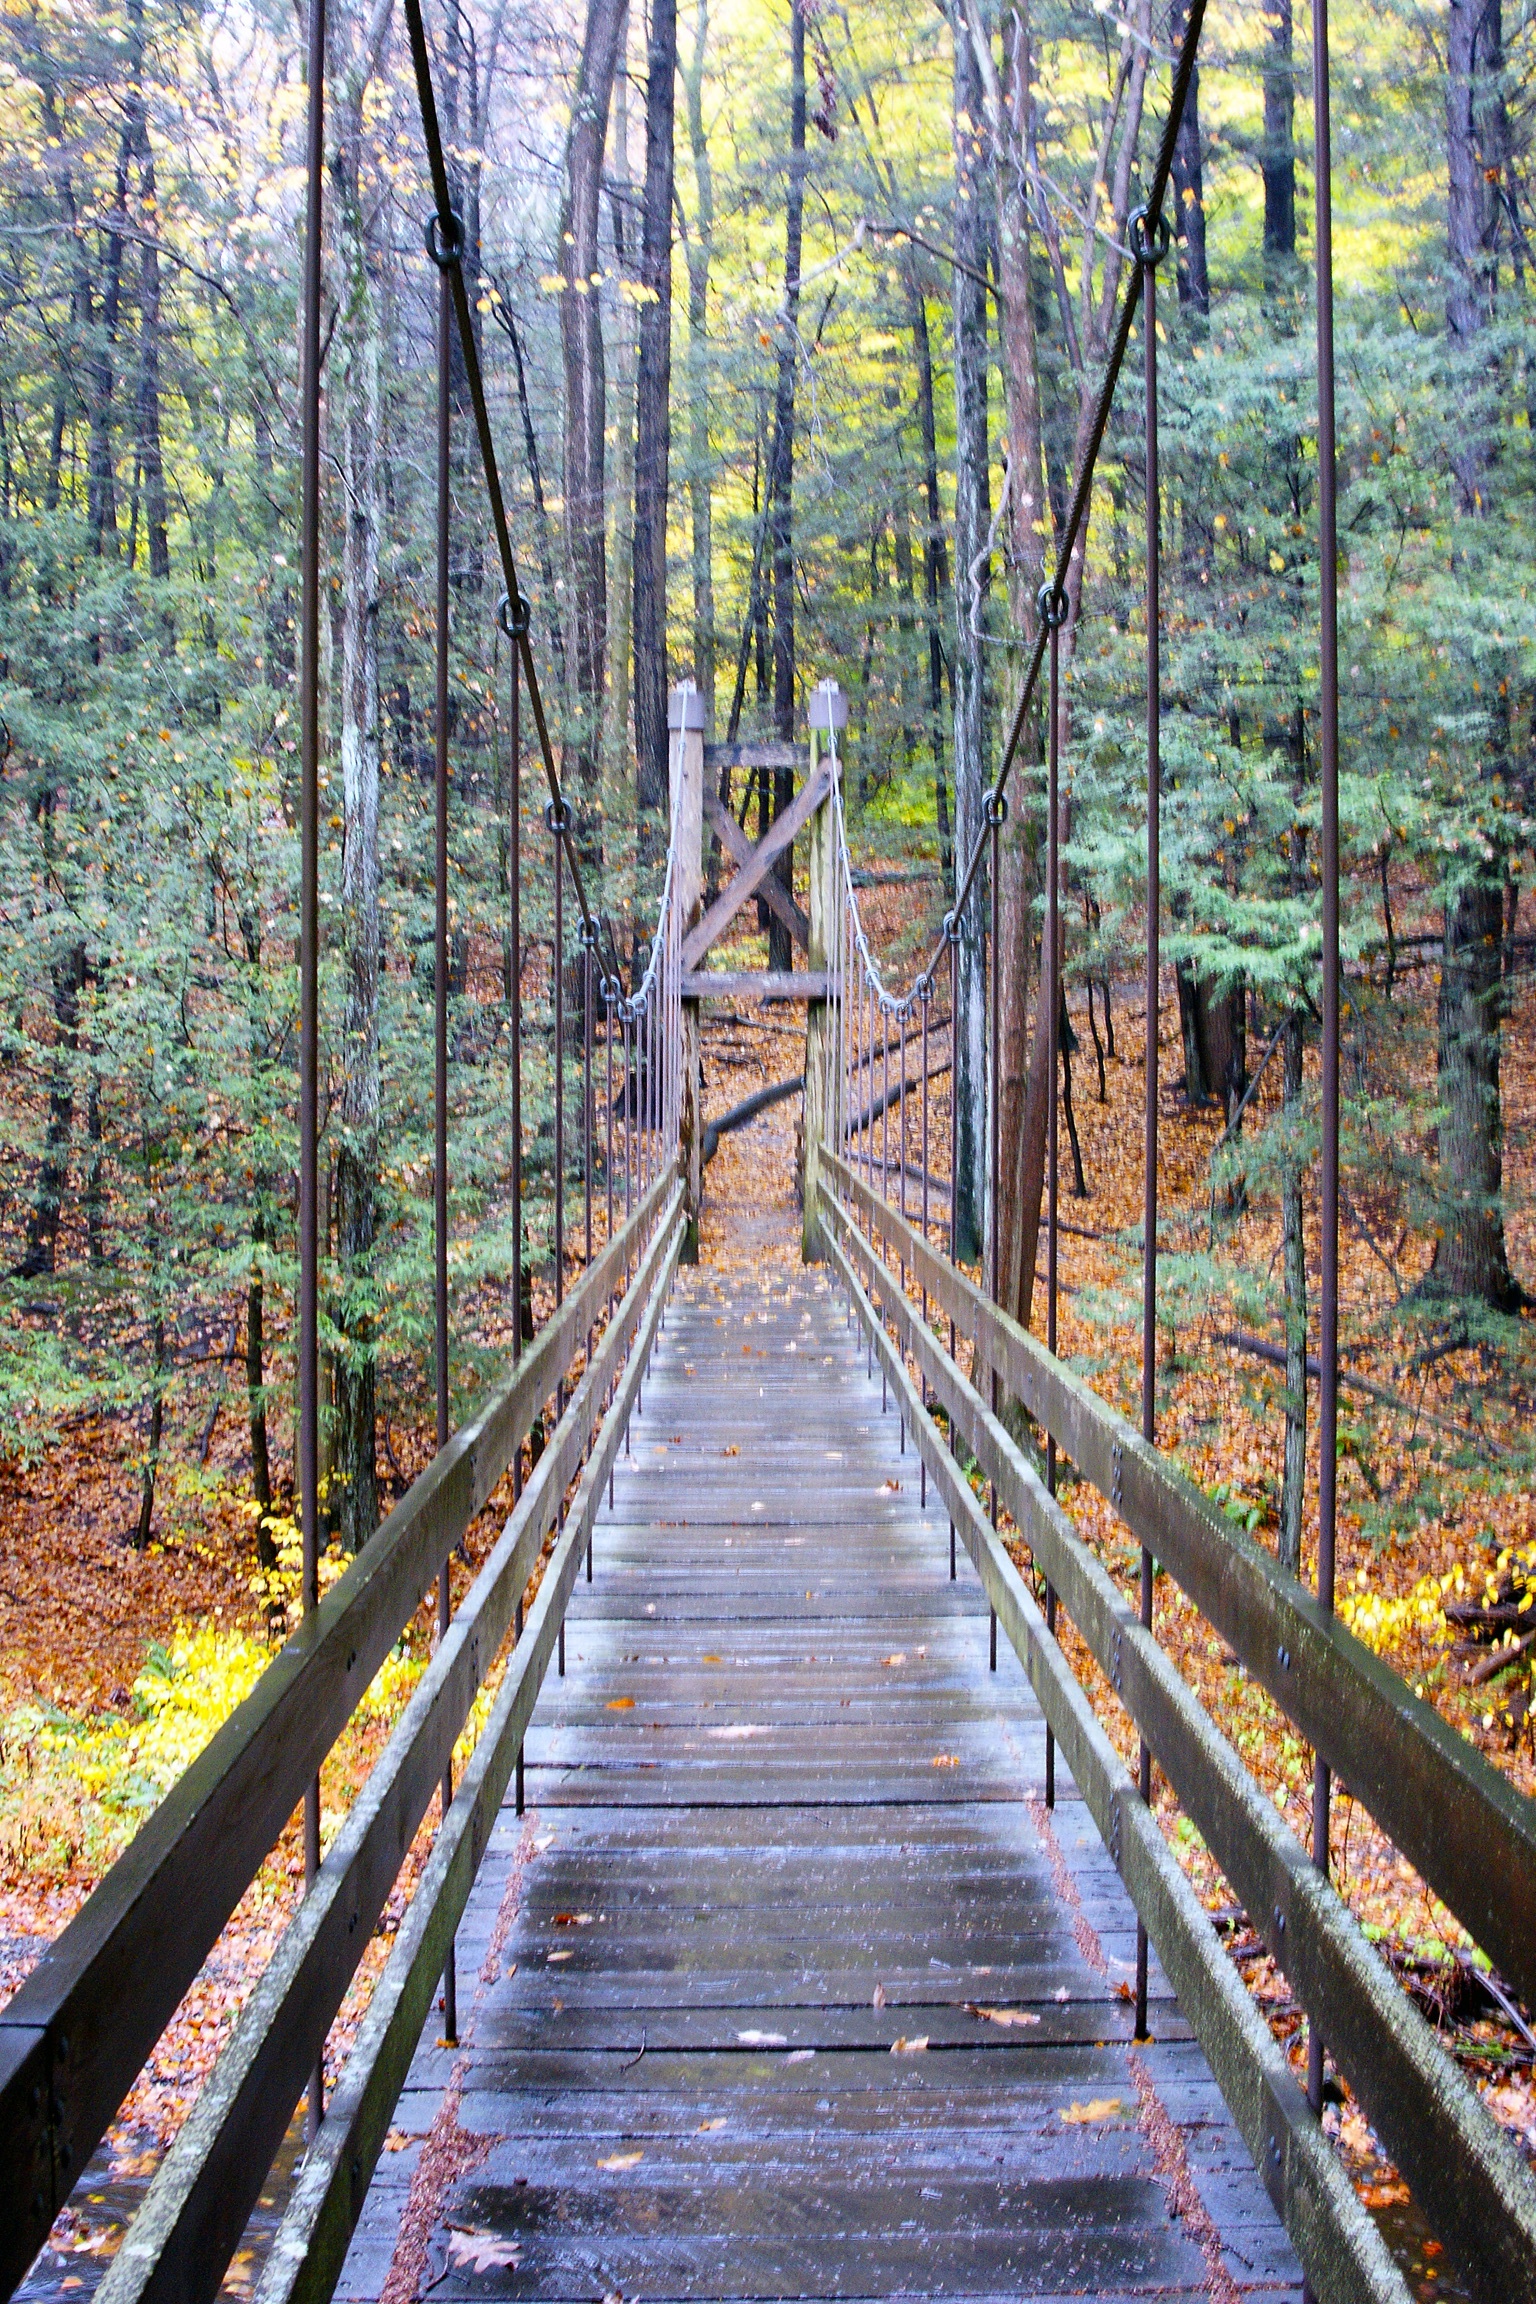
tree, forest, track, trail, bridge, sunlight, leaf, walkway, suspension bridge, autumn, park, season, woodland, habitat, natural environment, nonbuilding structure